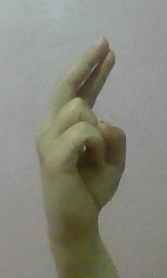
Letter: zay